Jimmie Mack

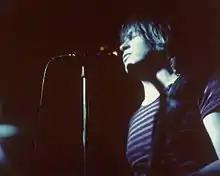
Jimmie Mack playing live at The Studio nightclub in Staten Island, NYC circa 1978.

Mack was a singer with the Earl Slick Band, and wrote most of Earl Slick's guitar-led material. In 1977, Mack cut a debut solo LP. He also provided backing vocals for rock musician David Johansen on his David Johansen album in 1978.